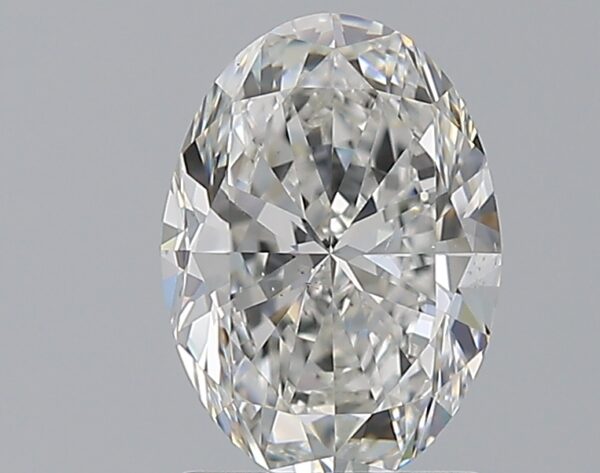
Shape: oval
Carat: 1.7
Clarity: VS2
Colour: G
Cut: EX
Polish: EX
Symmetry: VG
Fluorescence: F
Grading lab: GIA
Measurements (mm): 9.1 x 6.53 x 4.11